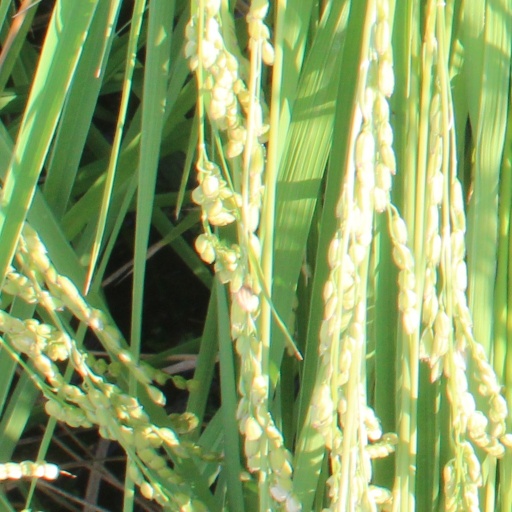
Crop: rice